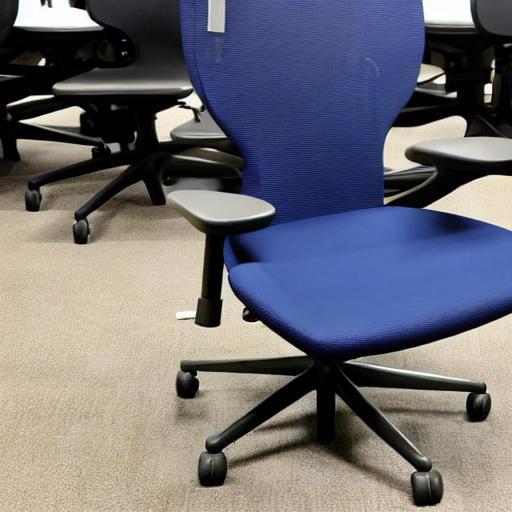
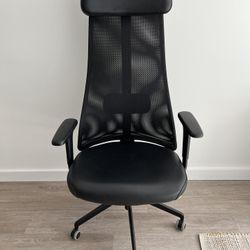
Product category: items_chair
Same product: no